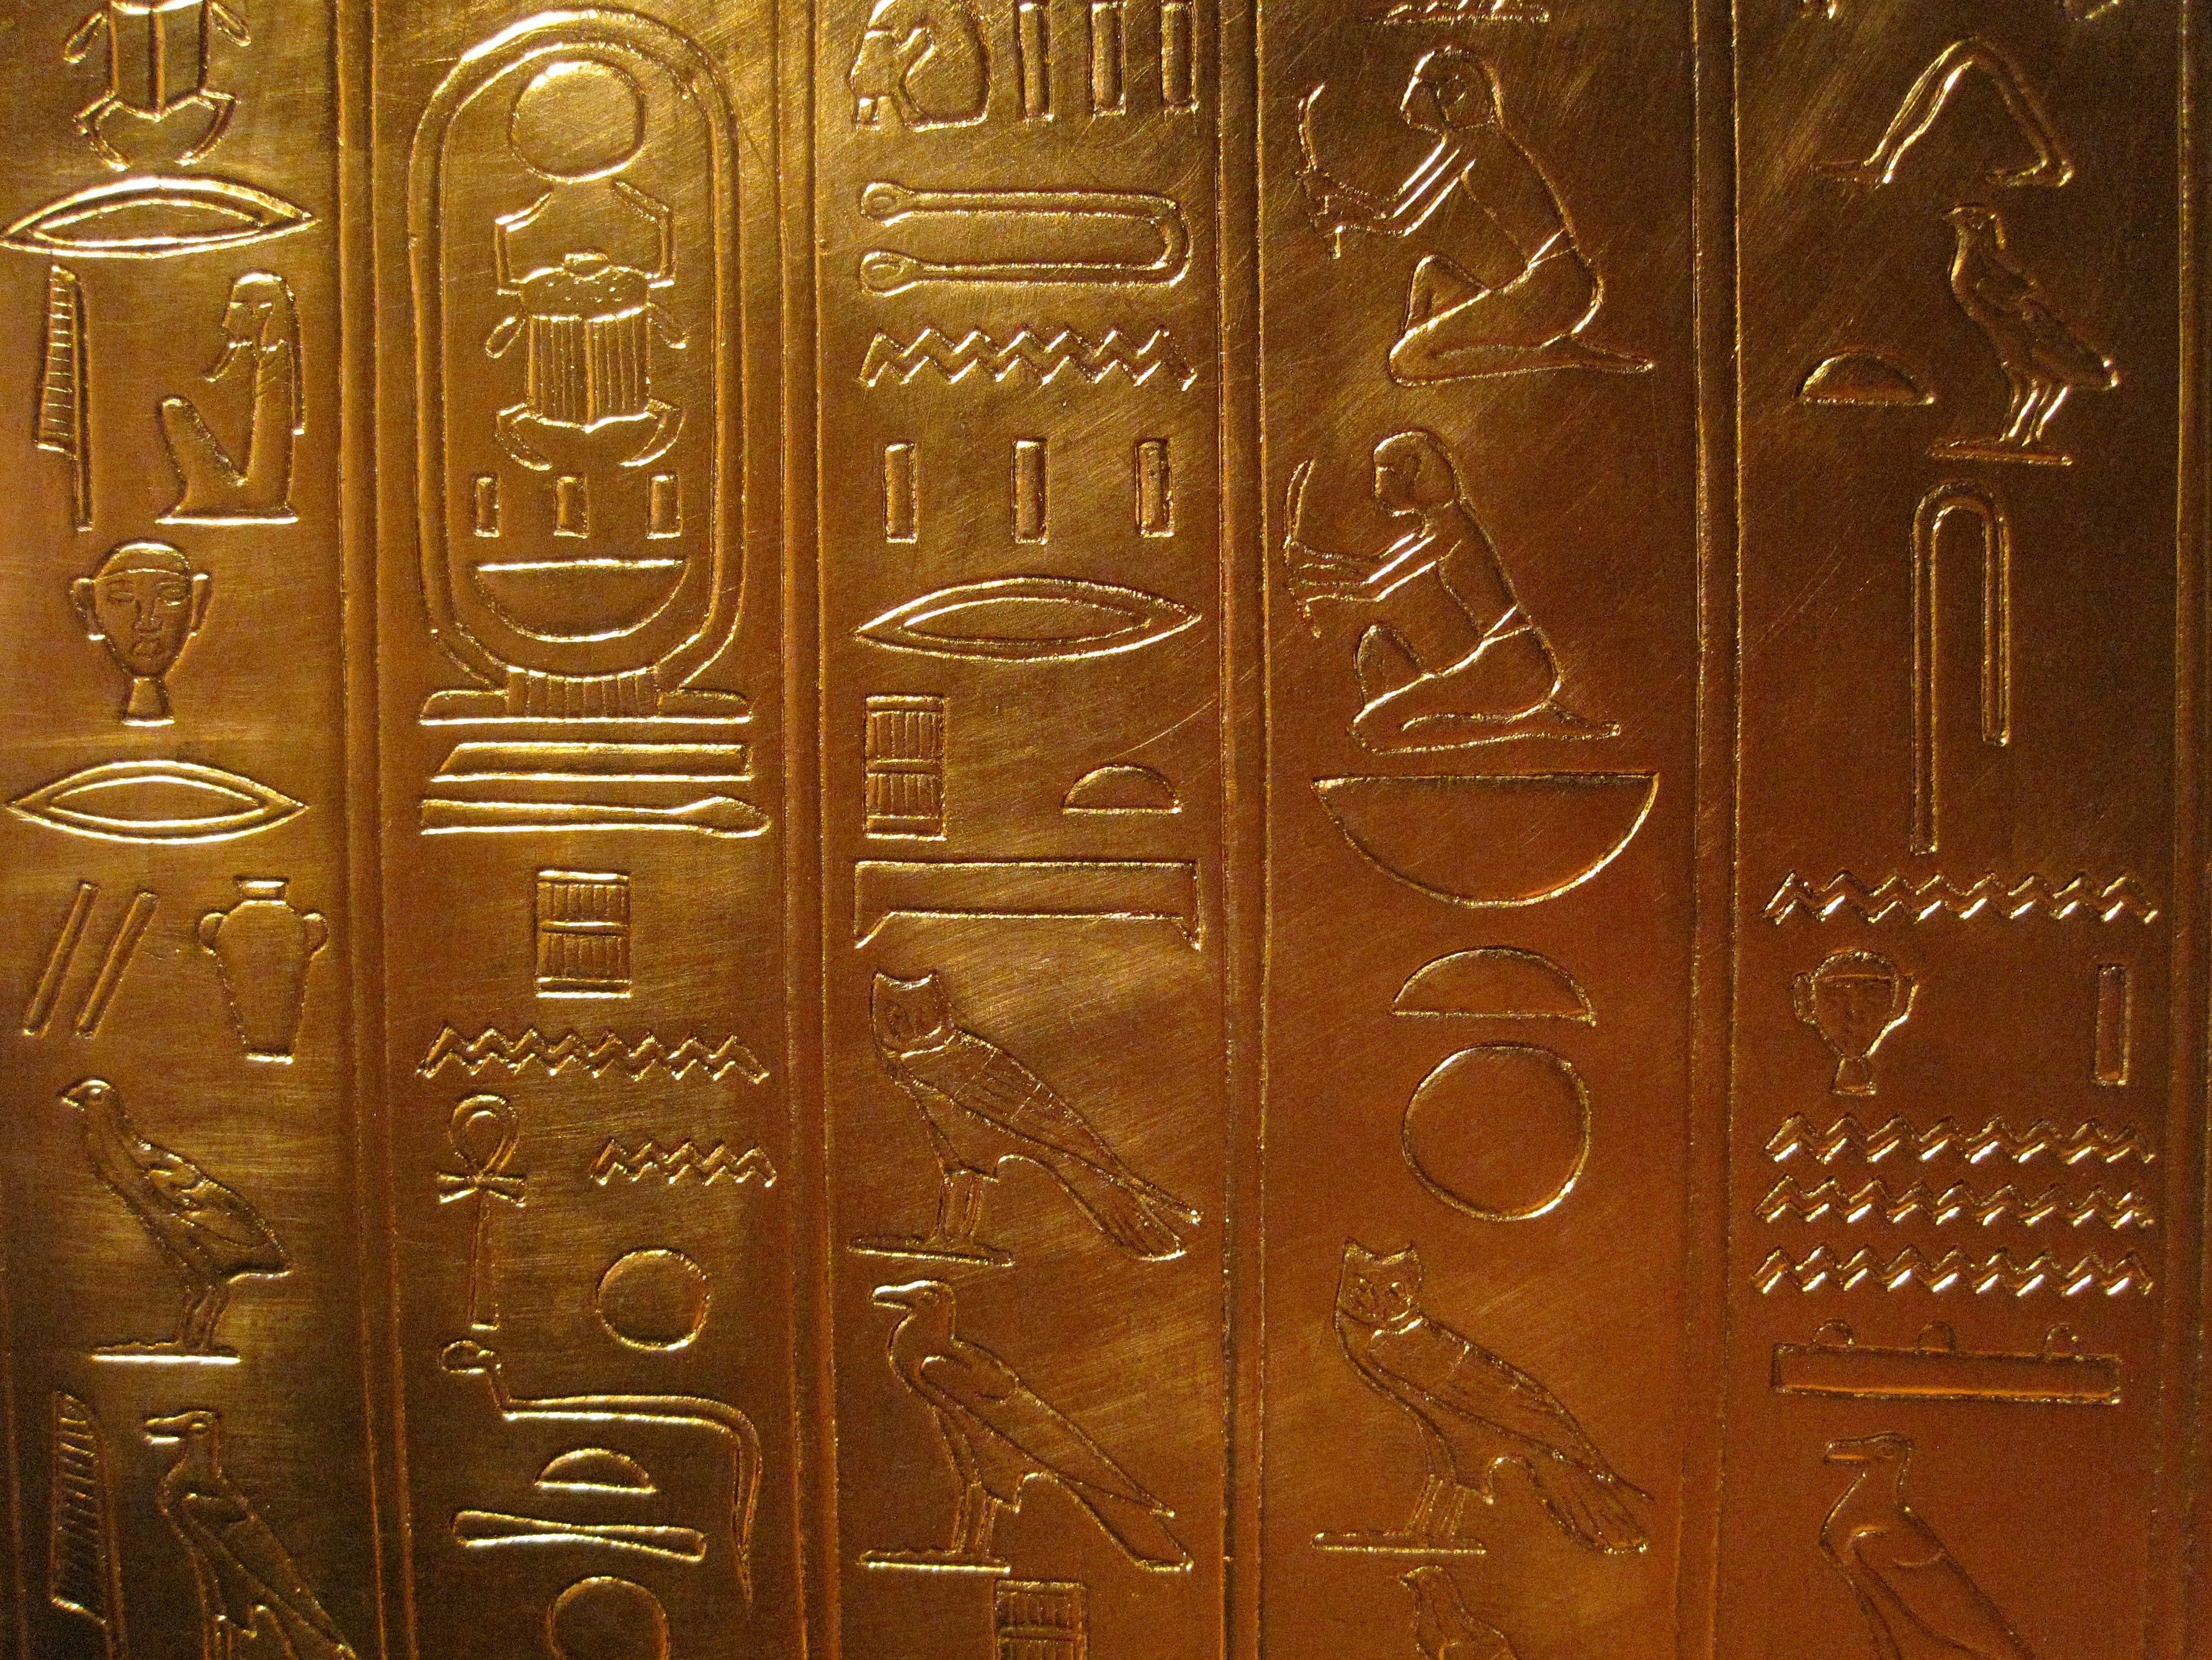
wood, antique, texture, floor, metal, door, material, font, art, king, gold, display, carving, replica, relief, treasure, egyptian, hieroglyphs, riches, flooring, sarcophagus, ancient history, tutankhamun, replica of tutankhamun's treasure